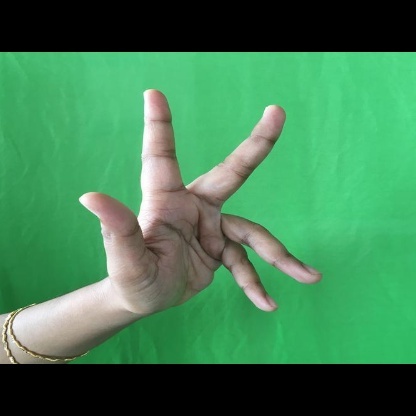
Mudra: Alapadmam